La Pucelle: Tactics

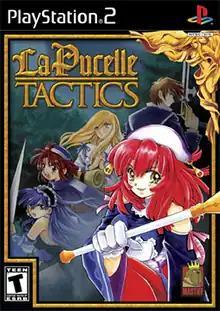
North American cover art

La Pucelle: Tactics is a tactical role-playing game developed by Nippon Ichi Software for the PlayStation 2. It was released in Japan in January 2002, and in North America by Mastiff in May 2004. The game was ported to the PlayStation Portable in Japan on November 26, 2009 as "La Pucelle Ragnarok". The "Ragnarok" version was later ported to Windows and Nintendo Switch as part of the "NIS Classics Volume 3" in 2022.